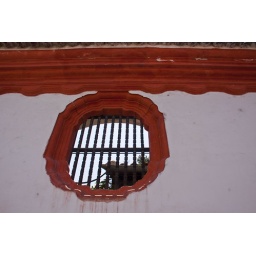
This is an ornate window and frame on one of the houses in Antigua Guatemala.